Traveller Supplement 9: Fighting Ships

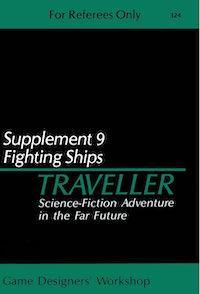

Traveller Supplement 9: Fighting Ships is a tabletop role-playing game supplement, written by Tim Brown, with illustrations by Jennell Jaquays, for "Traveller" and published in 1981 by Game Designers' Workshop.